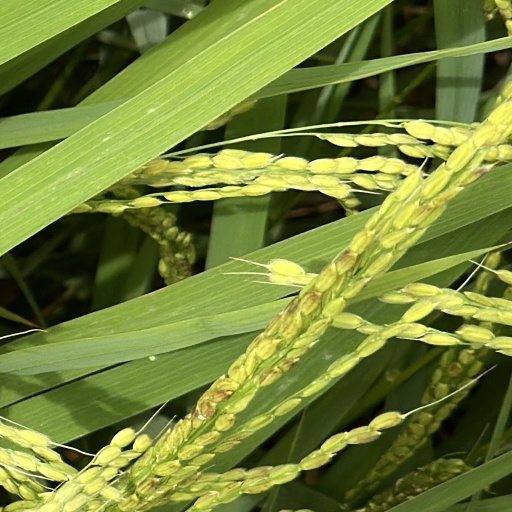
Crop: rice